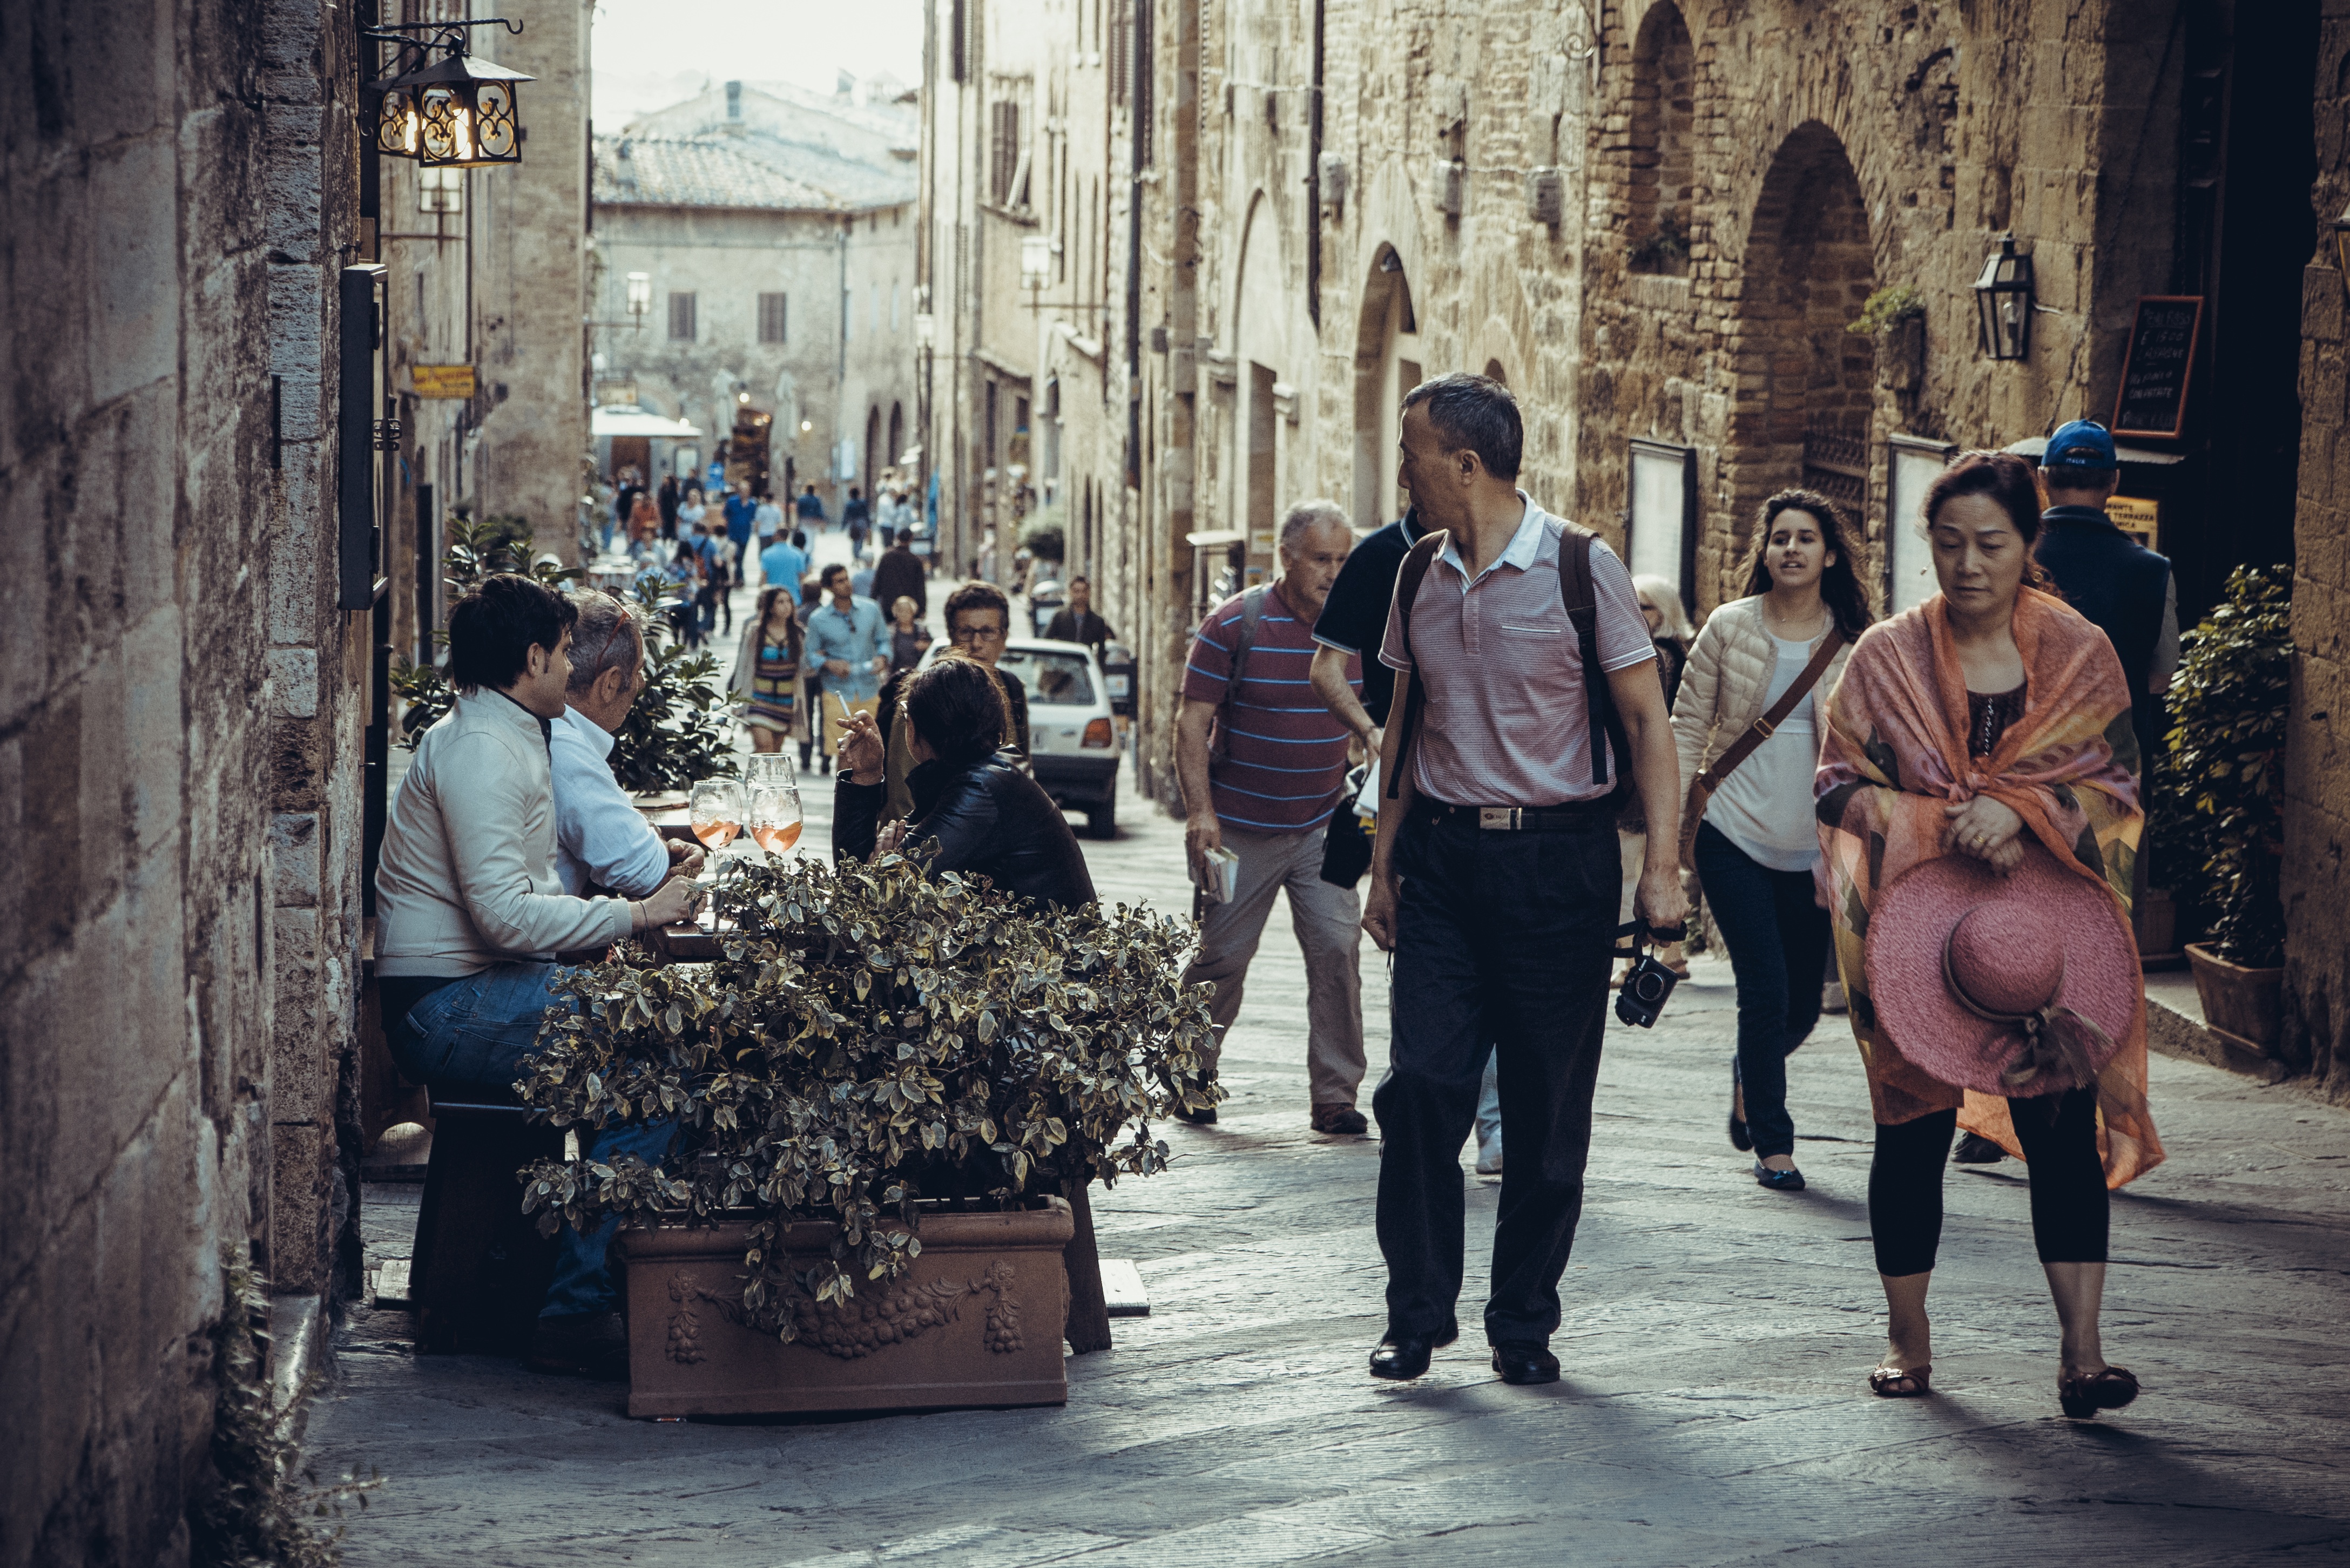
people, road, street, city, crowd, tourism, temple, infrastructure, photograph, human settlement